Edward Henryk Materski

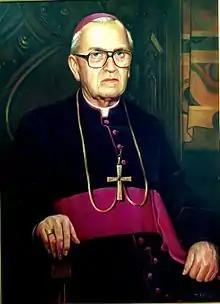

Edward Henryk Materski (6 January 1923 – 24 March 2012) was a Polish prelate of the Catholic Church who served from 1992 to 1999.